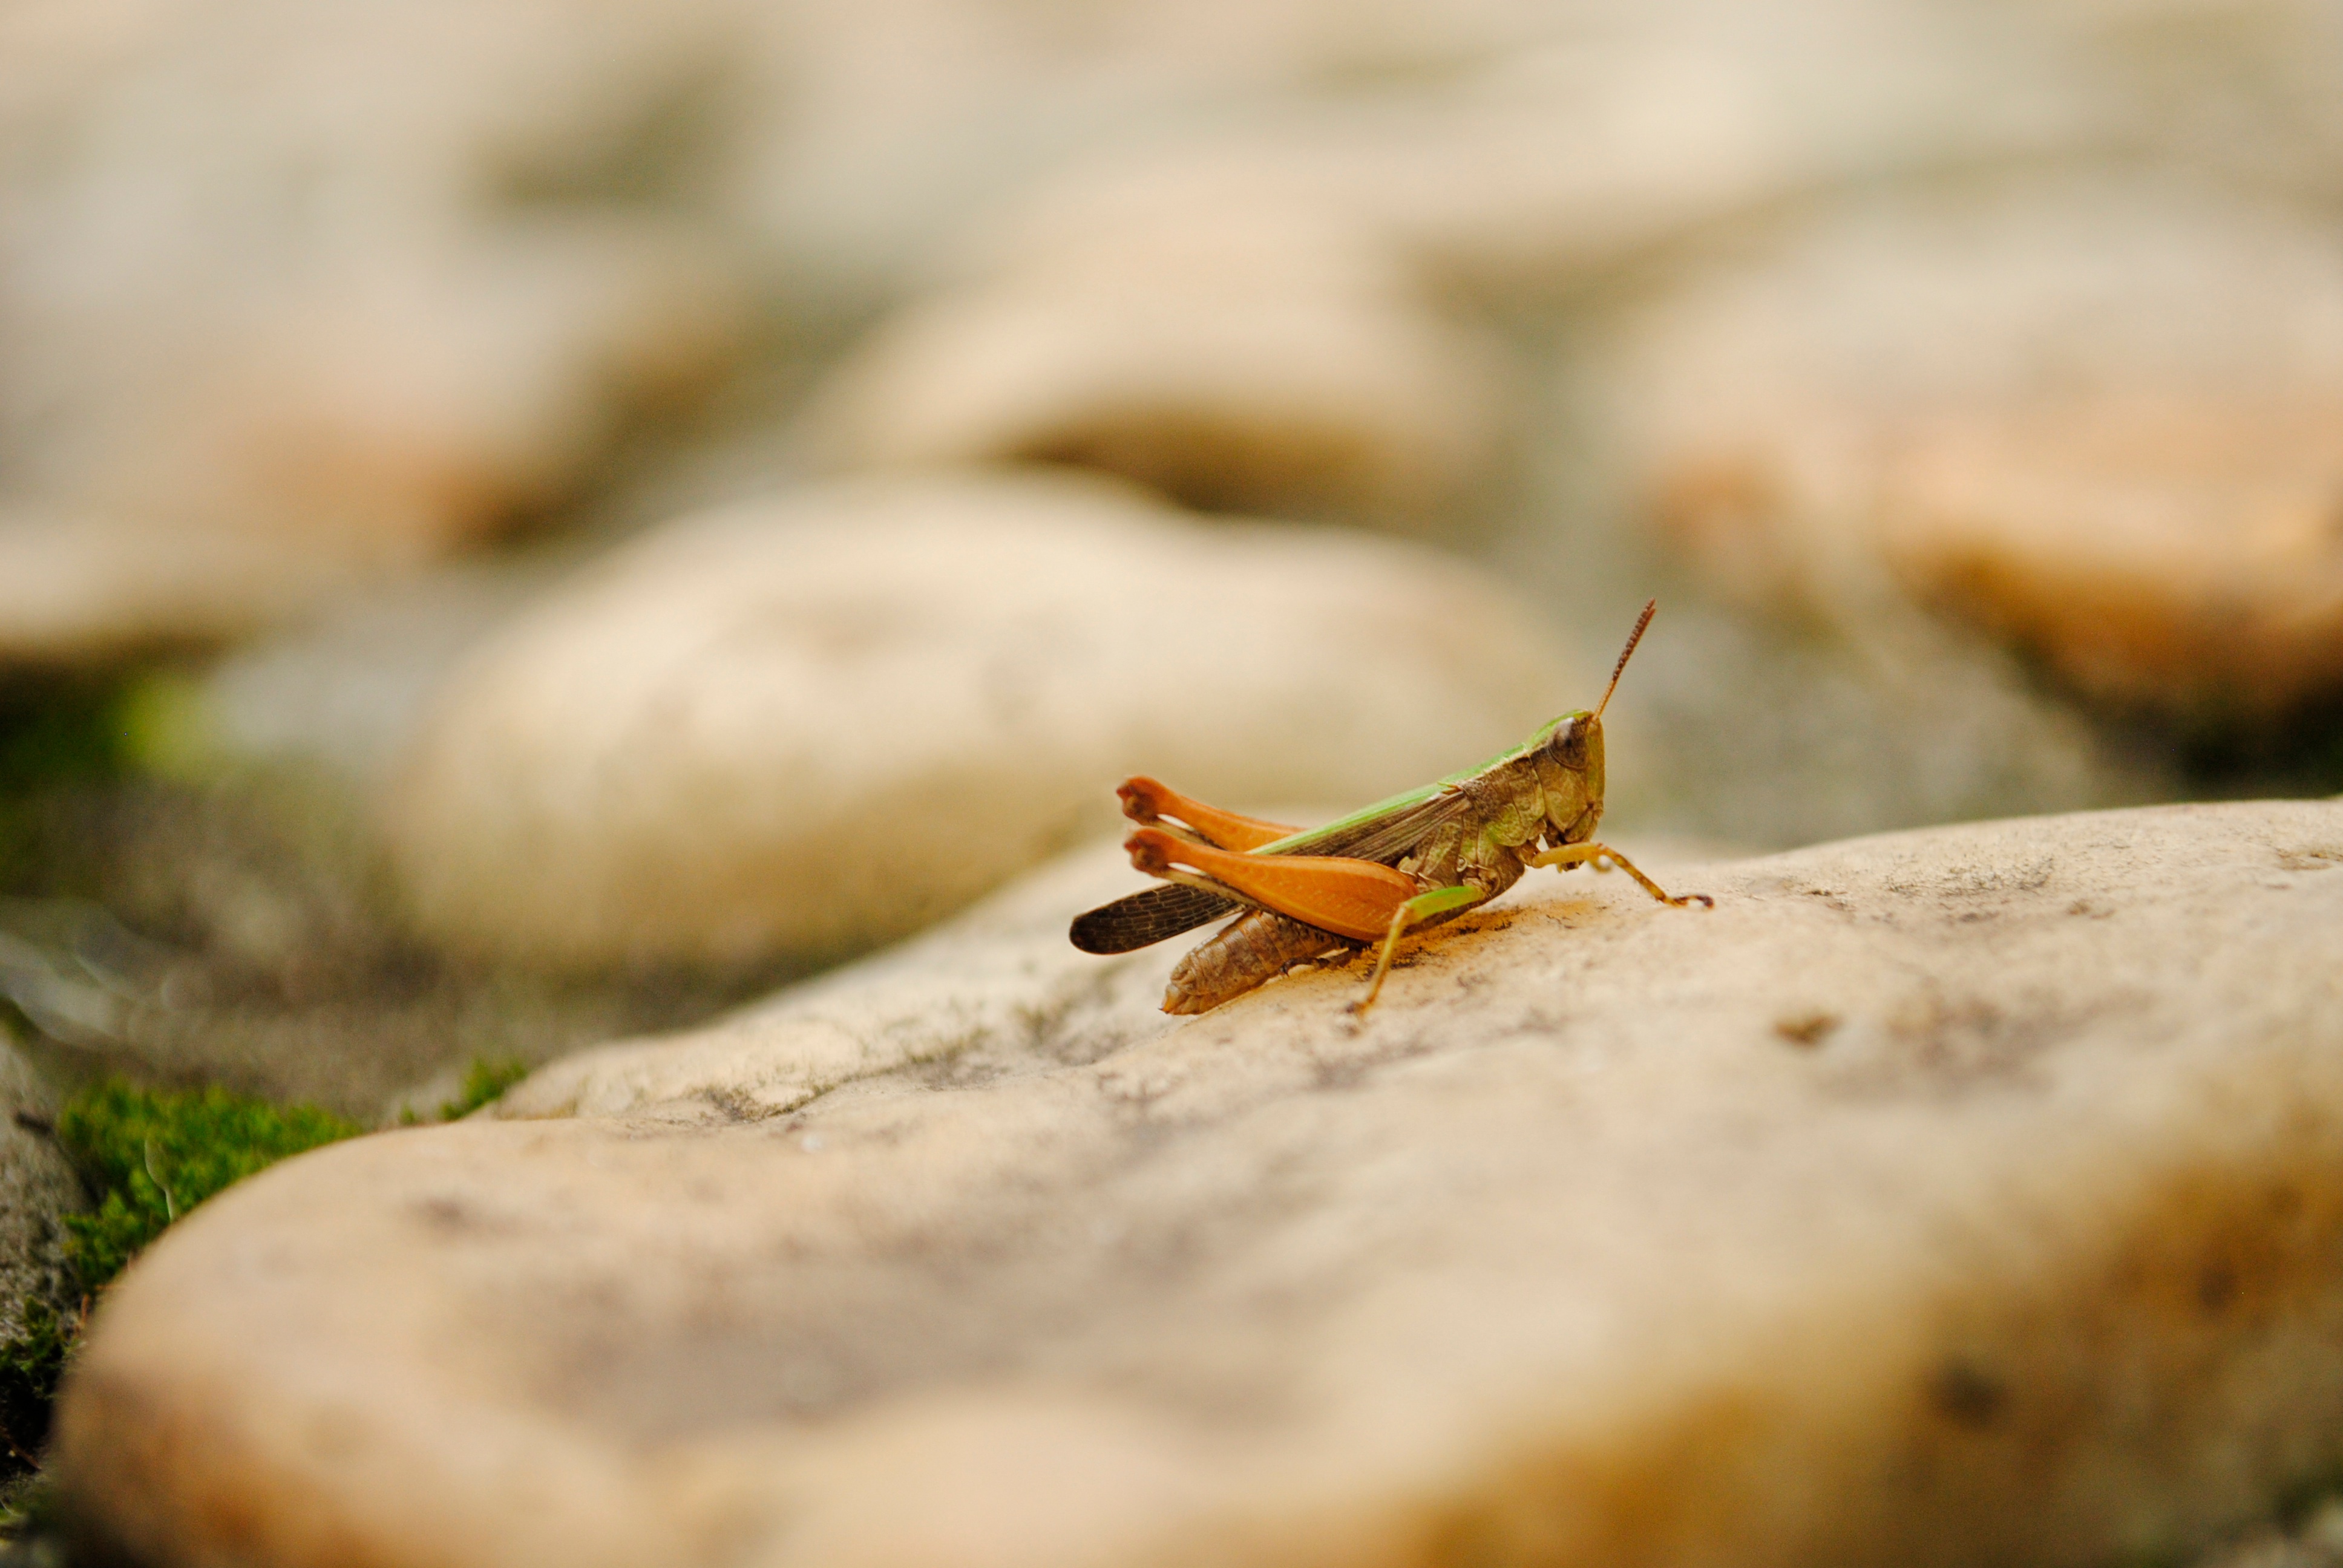
nature, rock, photography, leaf, stone, wildlife, insect, autumn, amphibian, fauna, invertebrate, cricket, close up, grasshopper, macro photography